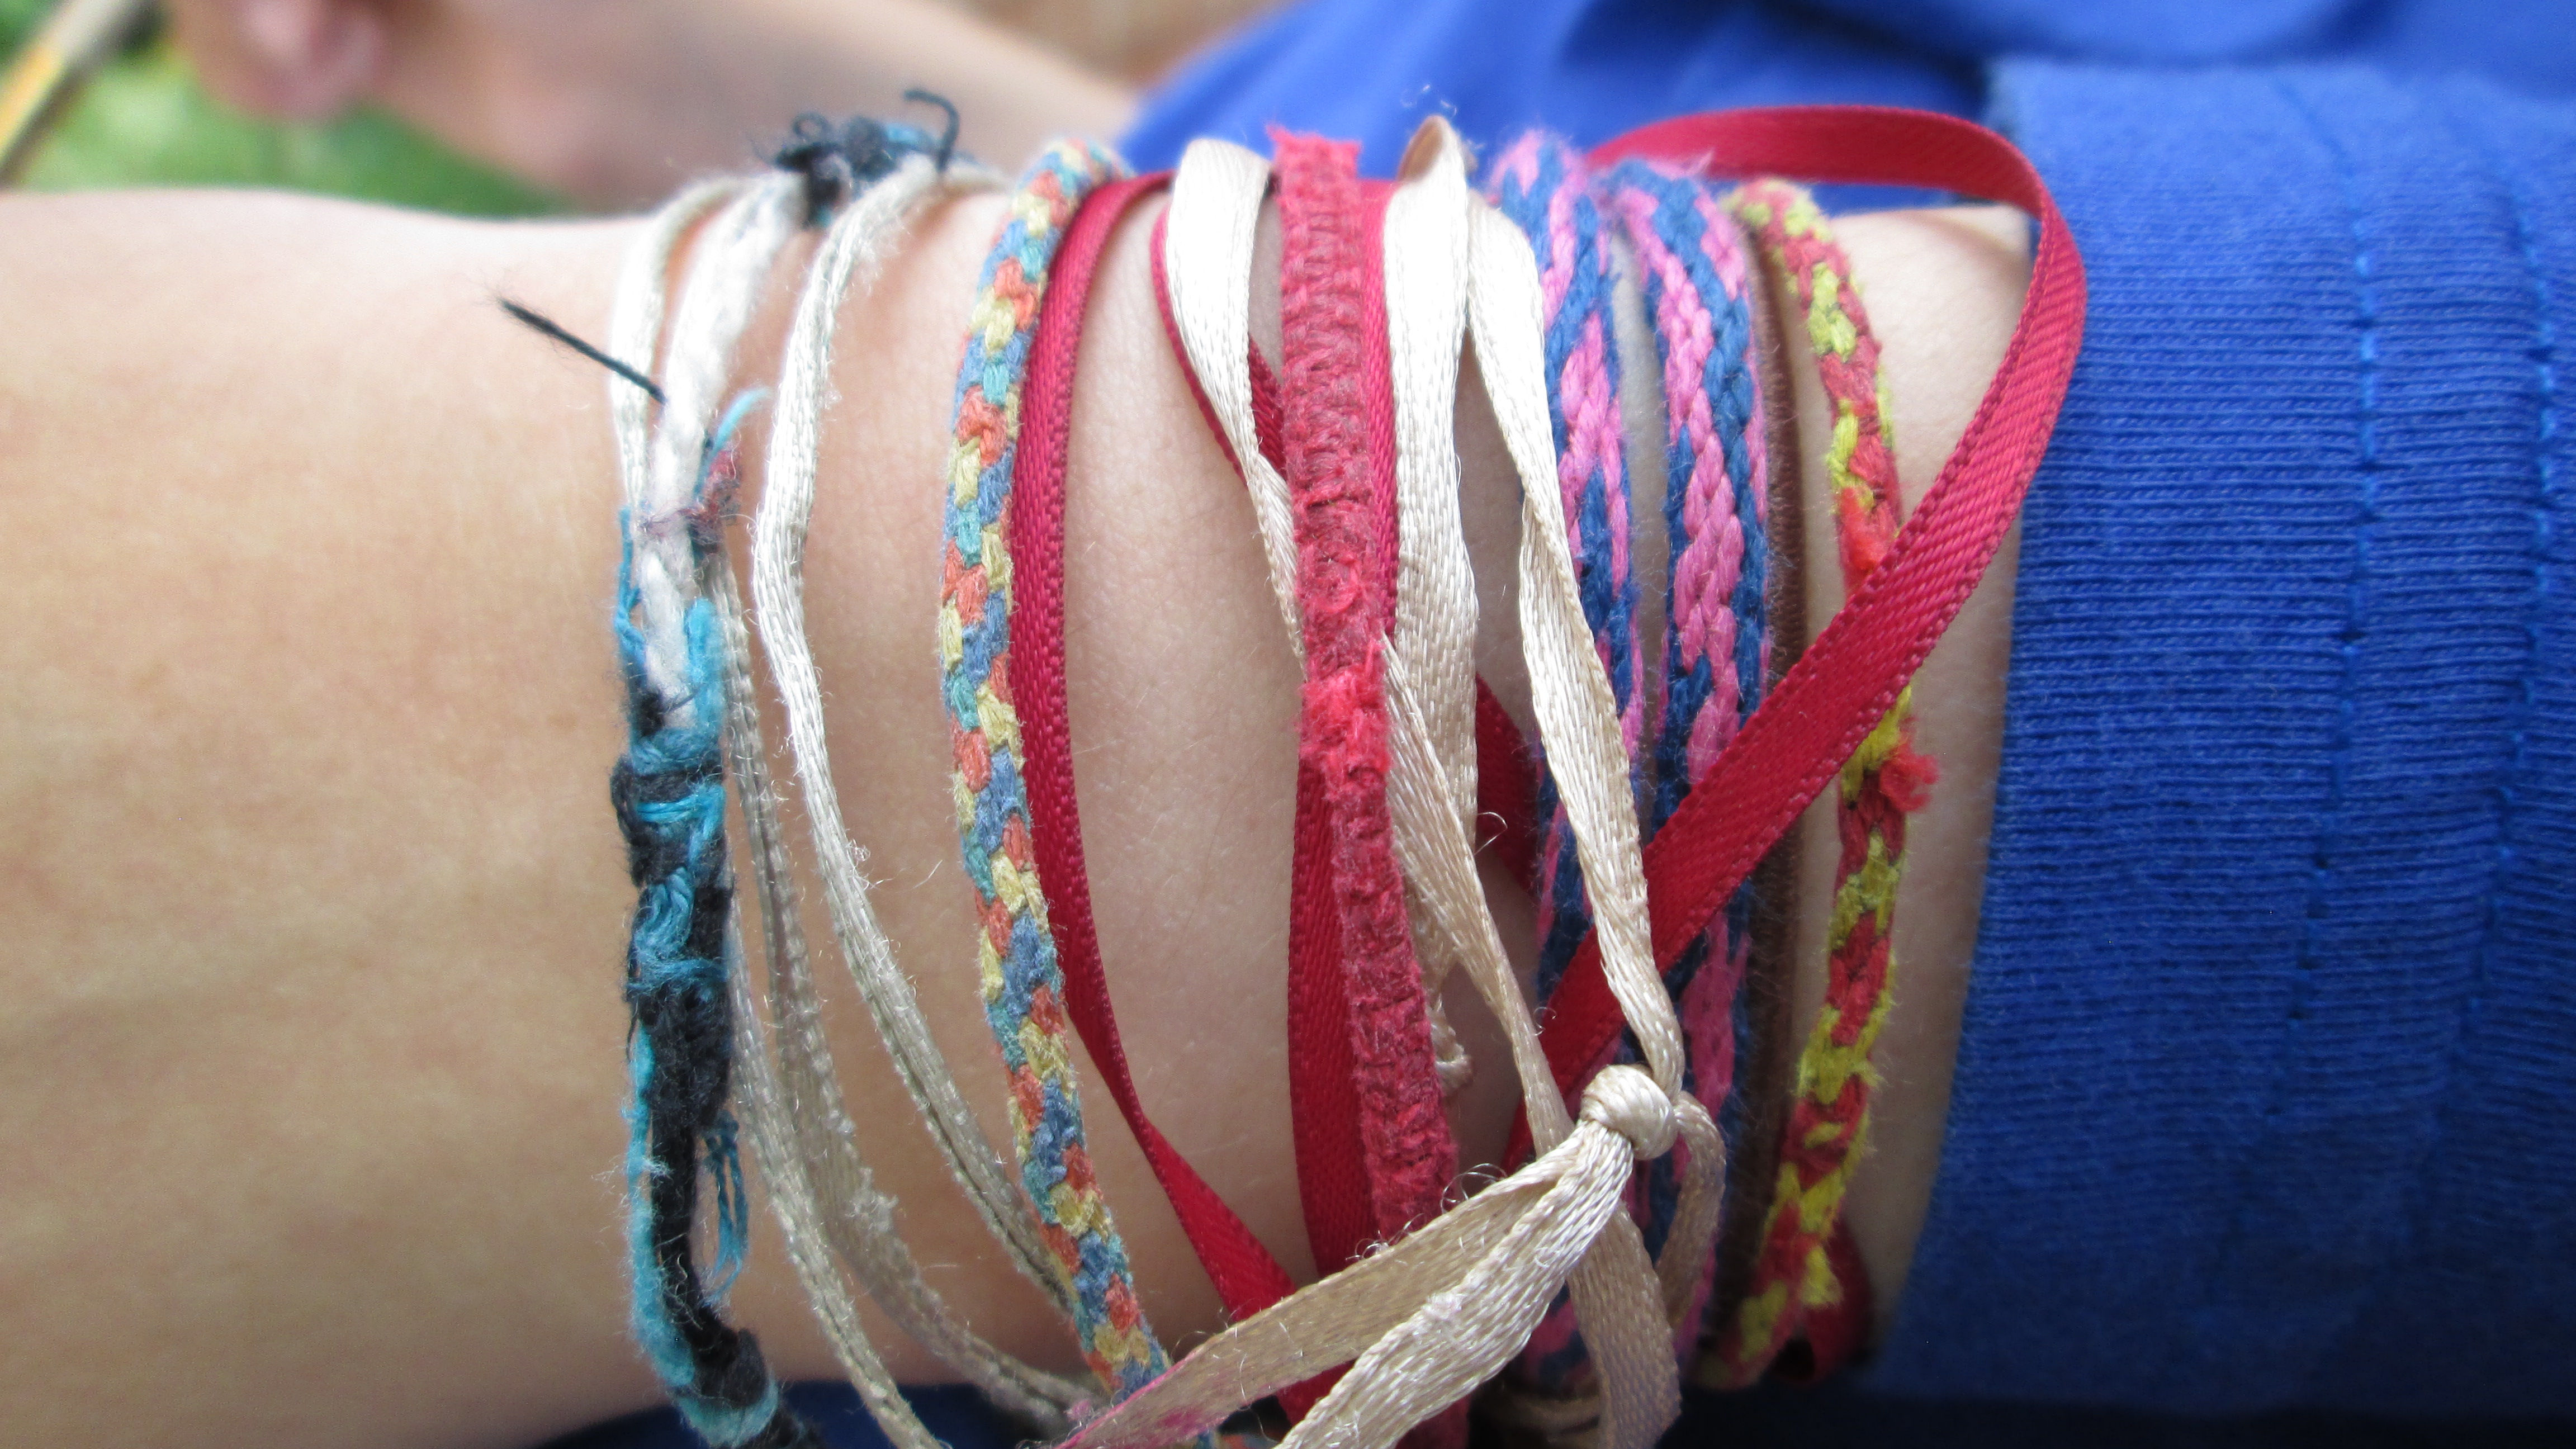
free, art, artistic, story, creative, colorful, card, banner, web, website, magic, bangle, bracelet, fashion accessory, jewellery, twine, rope, wool